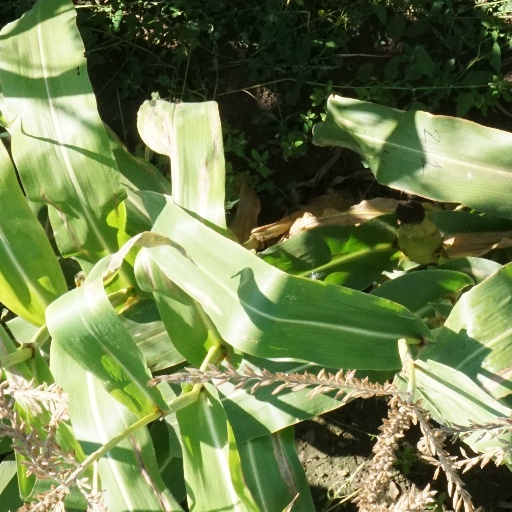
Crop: maize; corn